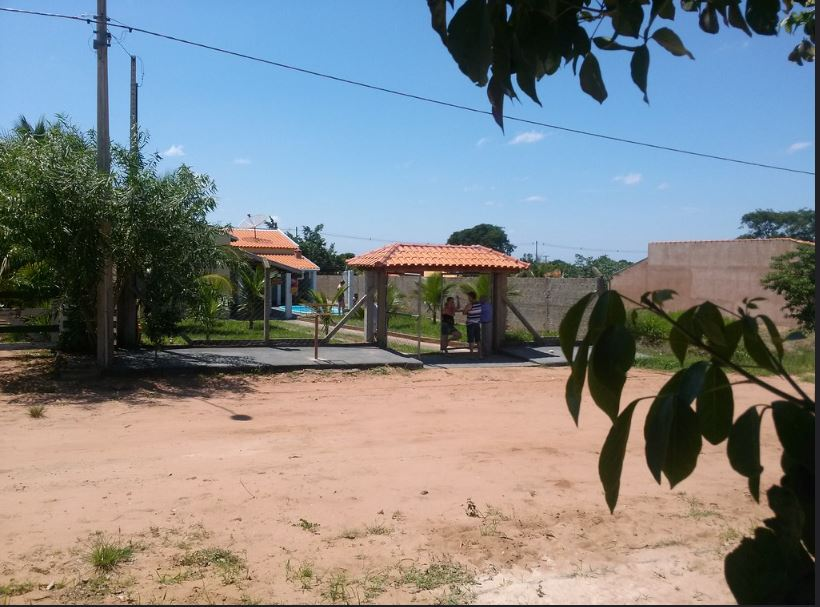
Fire: no
Smoke: no